Sky position (RA, Dec in degrees): 40.516, 5.168
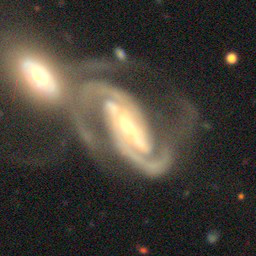
Galaxy morphology: Merging Galaxies